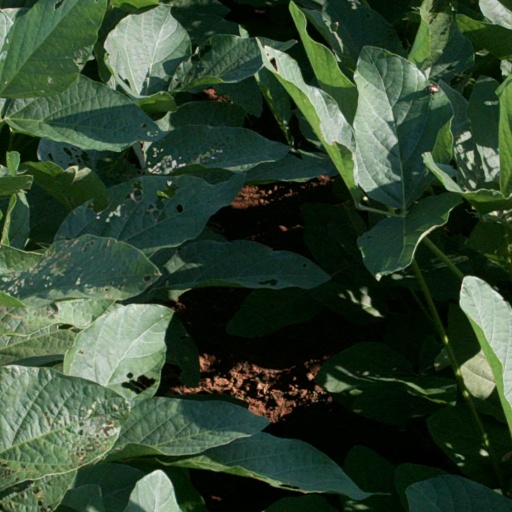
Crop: soybean